King's Mill Hospital

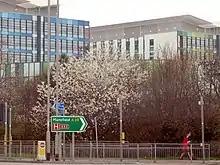
King's Mill Hospital from the A38/A617/MARR road junction

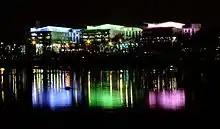
King's Mill Hospital with King's Mill Reservoir in the foreground

King's Mill was opened as the 30th General Hospital of California, a military hospital, in 1942. The hospital housed 400 injured American personnel as well as German prisoners of war.